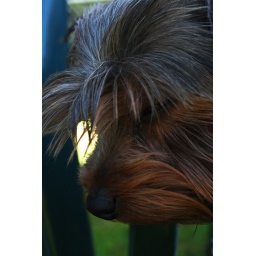
Brian. I think he was quite bored sitting in that chair for only a couple minutes.